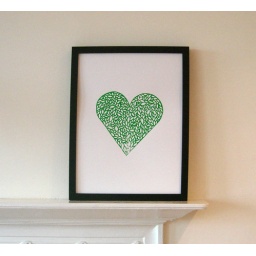
leafy heart original screen print in leafy green